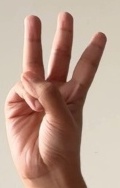
ASL sign: W